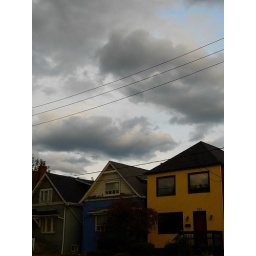
the clouds gather over the yellow and purple houses